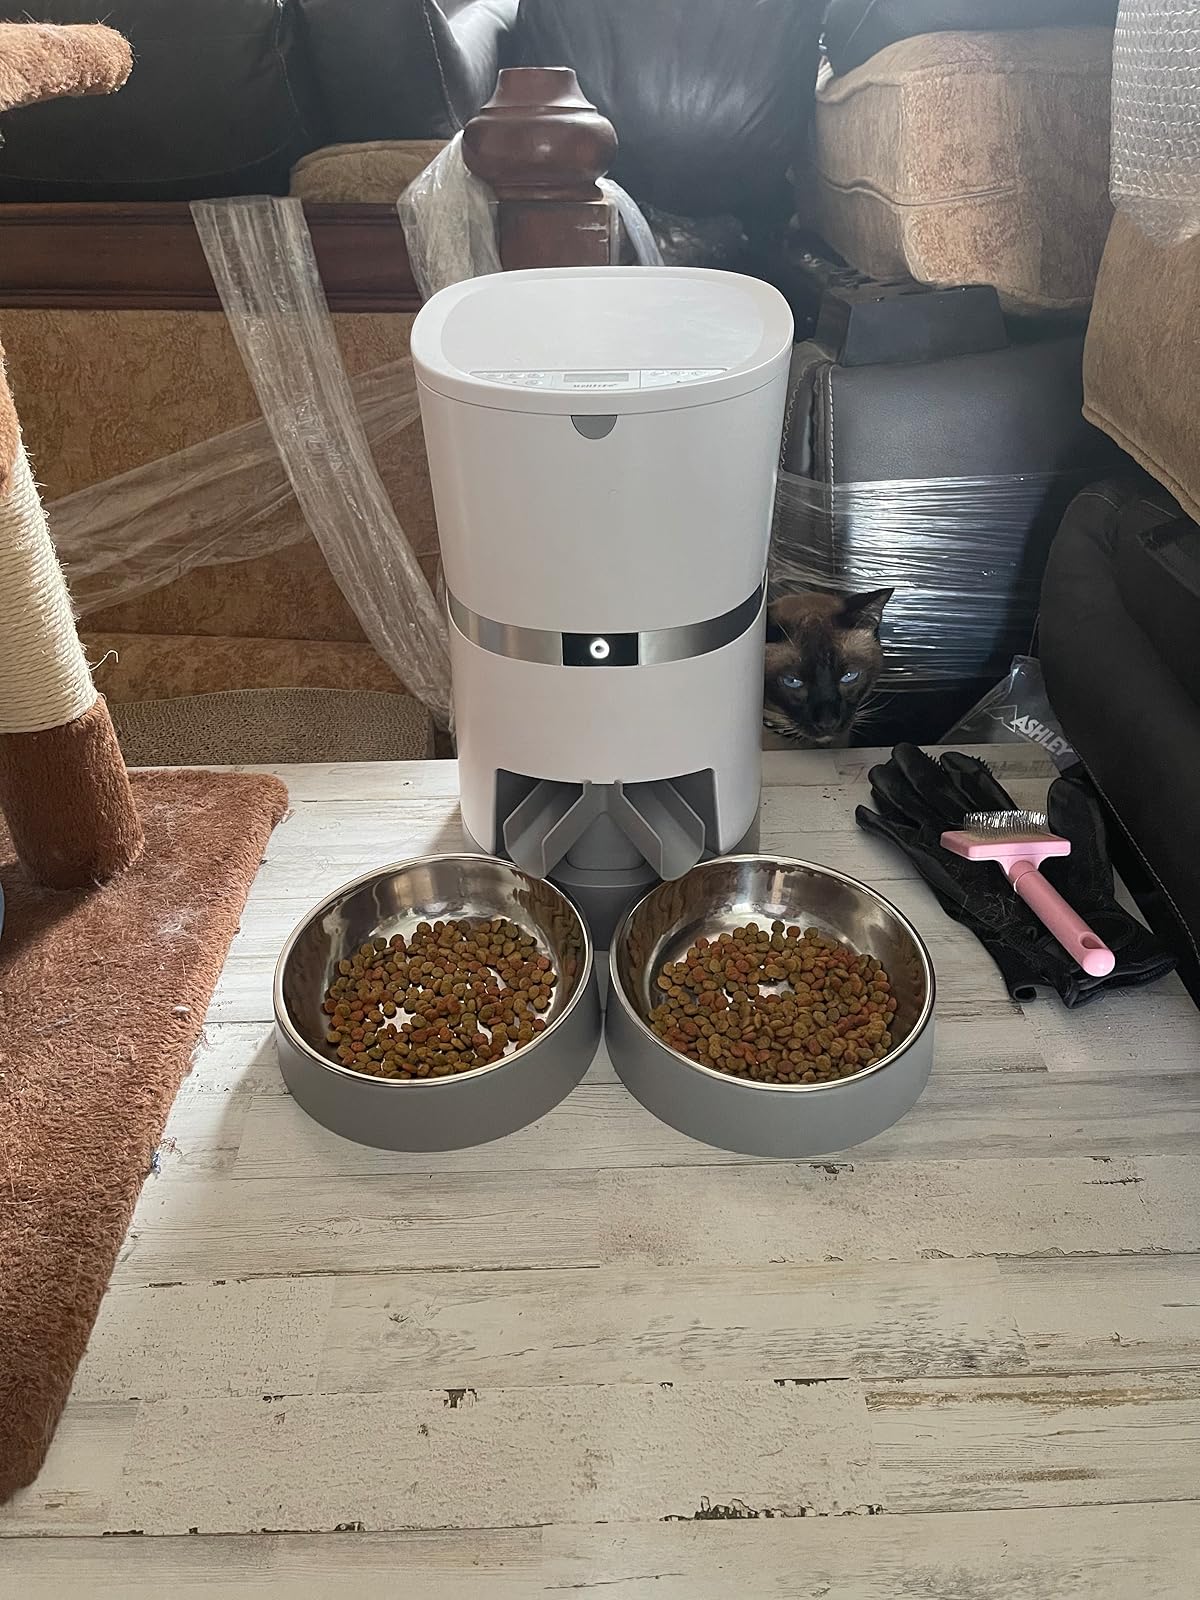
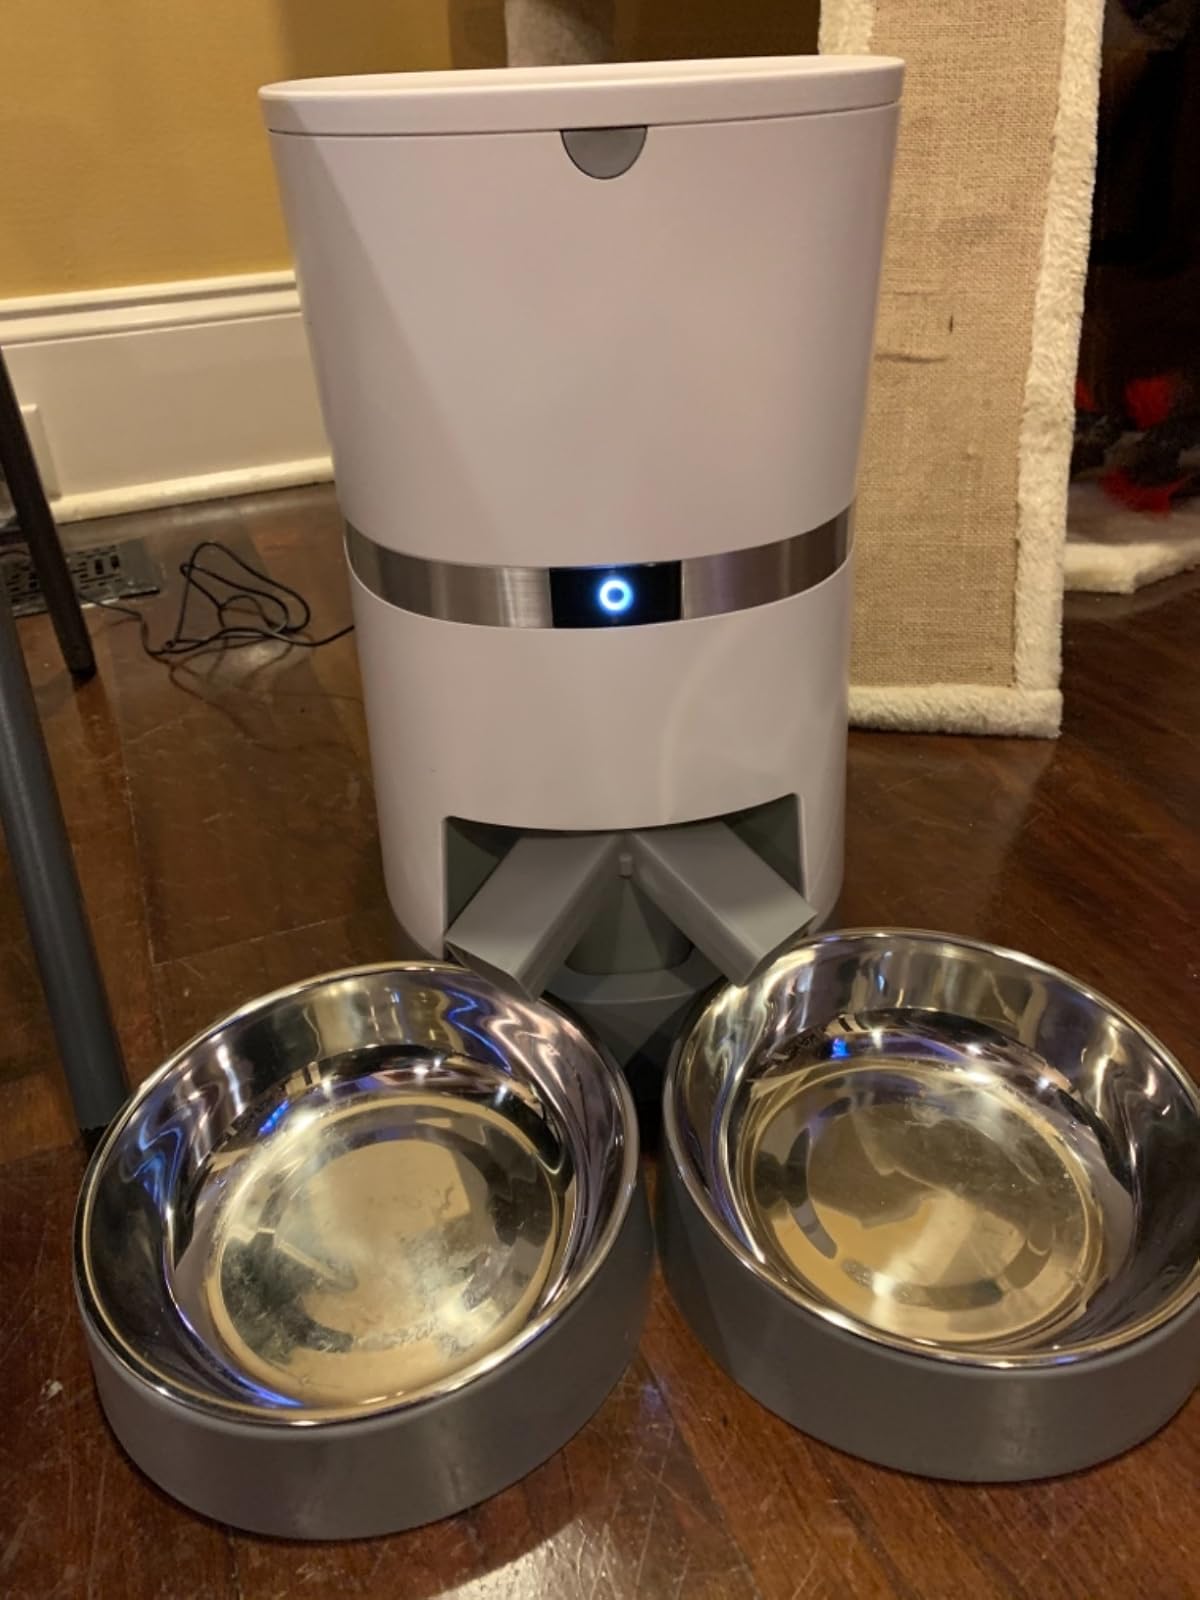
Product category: items_feeder
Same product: yes